Pulmonary surfactant

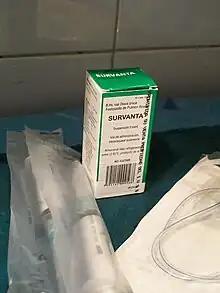
Survanta, surrounded by devices for its application.

Pulmonary surfactant is a surface-active complex of phospholipids and proteins formed by type II alveolar cells. The proteins and lipids that make up the surfactant have both hydrophilic and hydrophobic regions. By adsorbing to the air-water interface of alveoli, with hydrophilic head groups in the water and the hydrophobic tails facing towards the air, the main lipid component of the surfactant, dipalmitoylphosphatidylcholine (DPPC), reduces surface tension.